Inland Customs Line

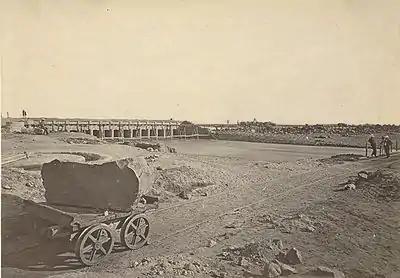
Agra Canal construction work

Hume was replaced as Commissioner of Customs in 1870 by G. H. M. Batten who would hold the post for the next six years. His administration saw little realignment of the hedge but extensive strengthening of the existing run, including the building of stone walls and ditch and bank systems where the hedge could not be grown. By the end of Batten's first year he had increased the length of "perfect" hedge by , and by 1873 the central portion between Agra and Delhi was said to be almost impregnable. The line was altered slightly in 1875–6 to run alongside the newly built Agra Canal, which was judged a sufficient obstacle to allow the distance between guard posts to be increased to .